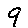
Label: 9